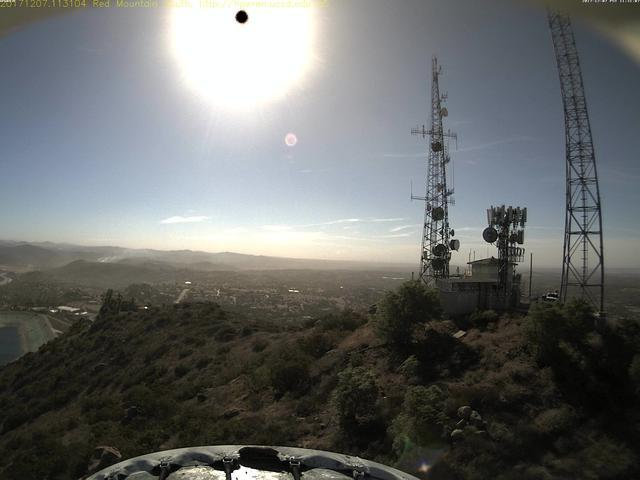
Fire: no
Smoke: yes